Temuka

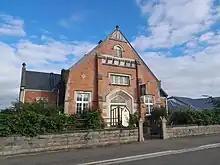
Trinity Presbyterian church Sunday school hall, Temuka (2023)

The Trinity Presbyterian church was damaged in the 2010 Canterbury earthquakes and was subsequently demolished. The church was 120 years old. The Sunday school hall was built after 1915 and funded by the Guild family, of Temuka. It was used as a hospital during the 1918 influenza epidemic. It was sold in 2002.